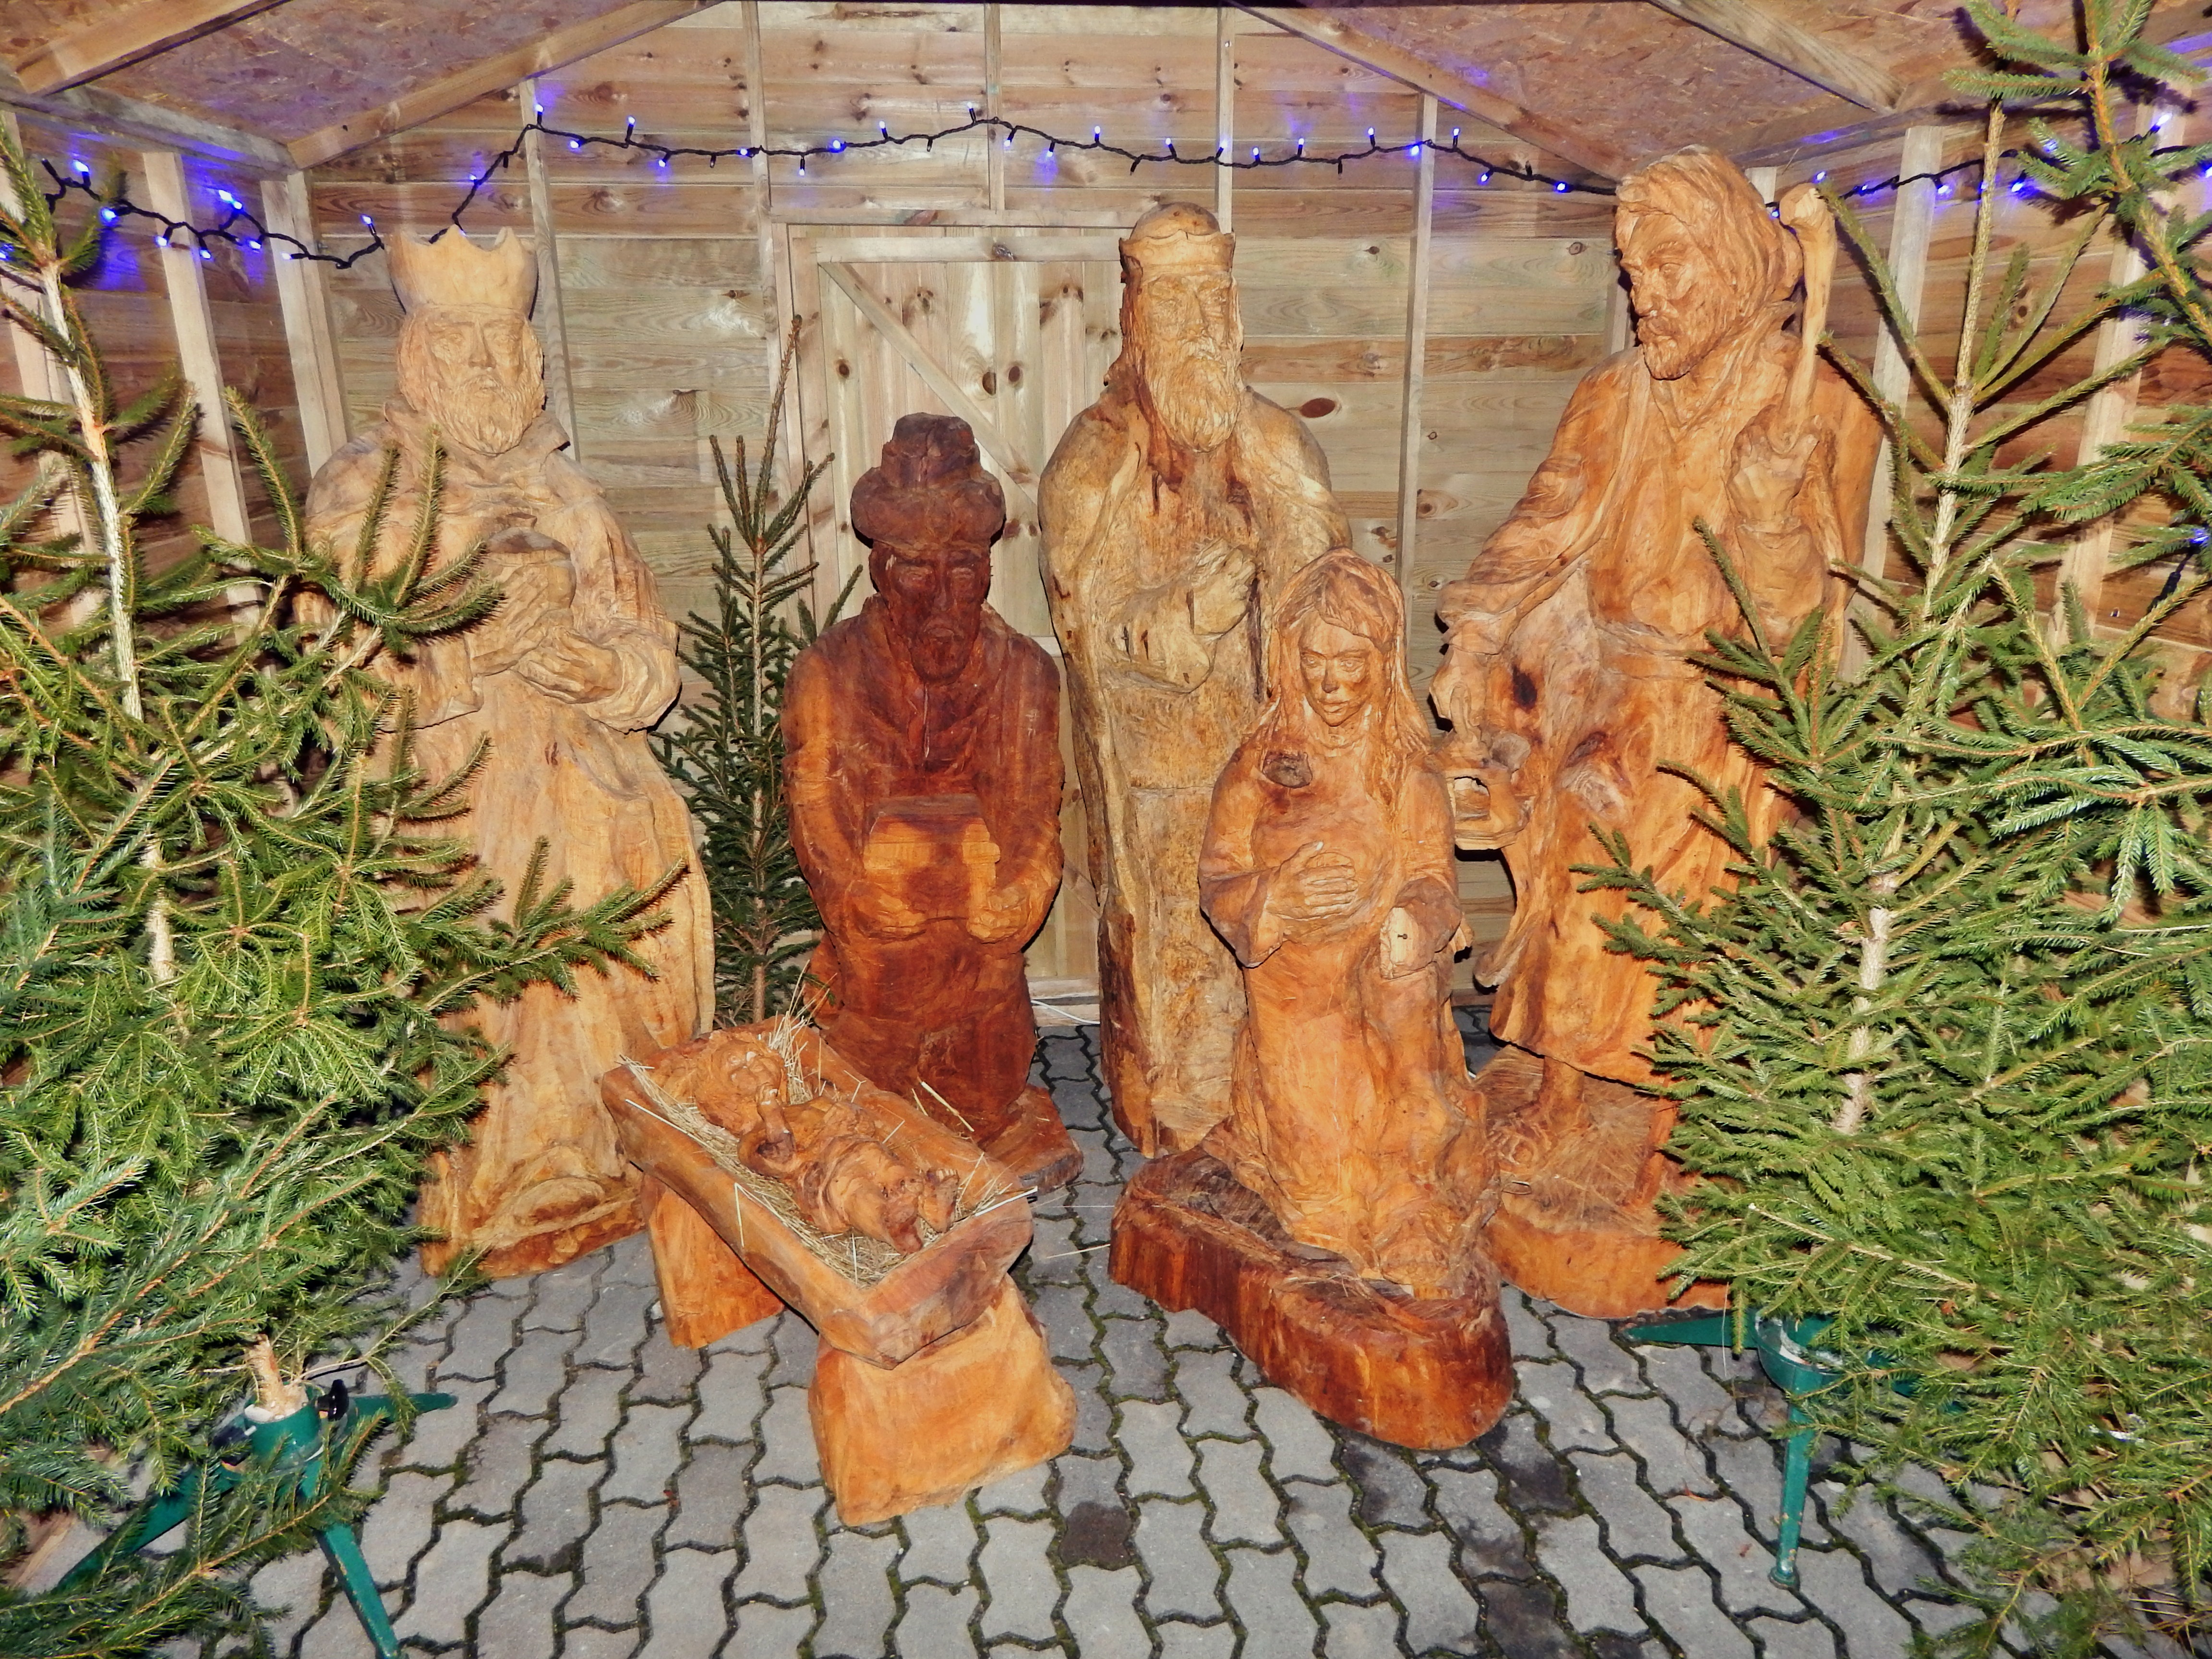
christmas, sculpture, art, holidays, crib, carving, figures, characters